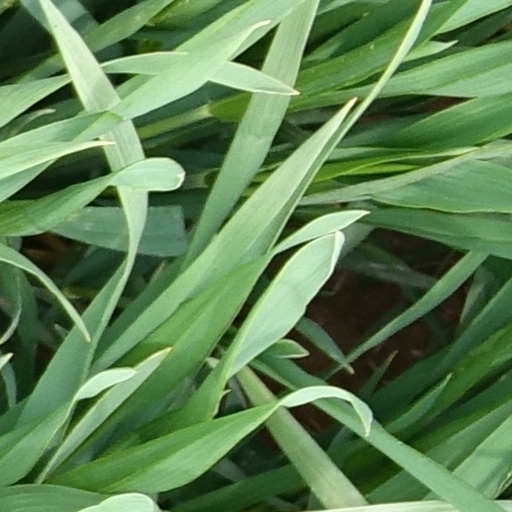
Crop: wheat